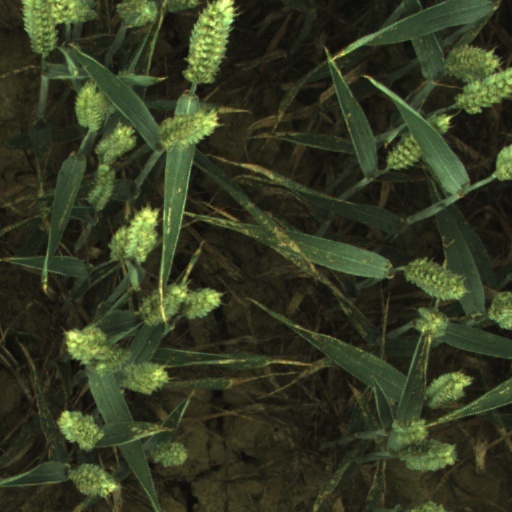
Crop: wheat